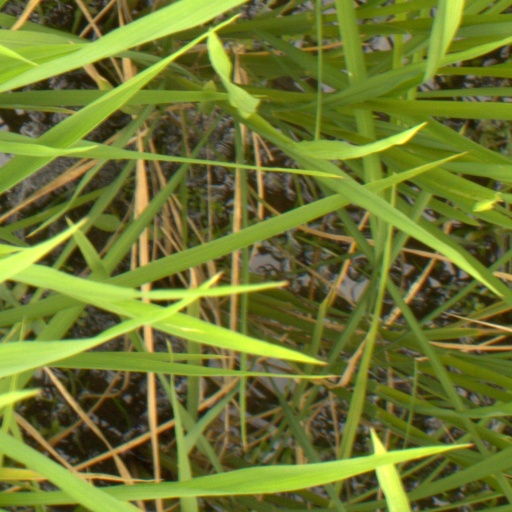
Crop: rice